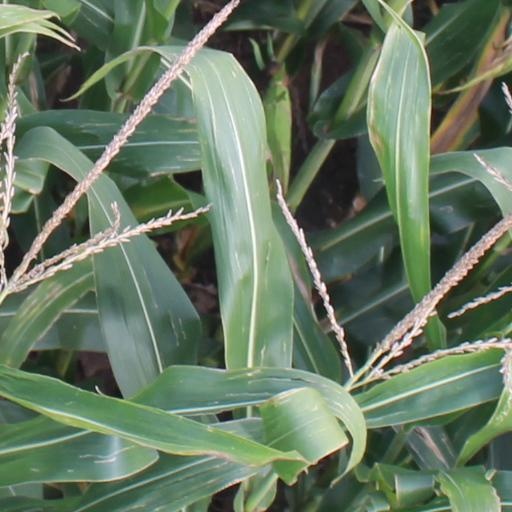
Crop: maize; corn